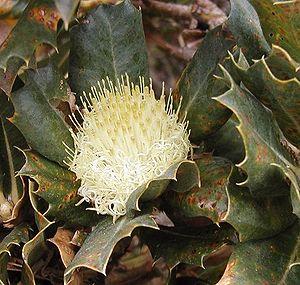
Les Grevilleoideae sont une sous-famille de la famille de plantes des Proteaceae. Principalement localisée dans l'hémisphère sud, elle comprend environ 44 genres et environ 950 espèces. Parmi ces genres, on peut citer Banksia, Grevillea et Macadamia.
Banksia ser. Dryandra est une série taxonomique du genre Banksia. Elle est constituée de 94 espèces de petits arbustes buissonnant. Ce taxon est considéré comme un genre à part entière par les évolutionnistes mais a été fusionné par les cladistes en 2007 avec le genre Banksia afin que celui-ci respecte les règles de la classification phylogénétique. Ces espèces se rencontrent toutes dans l'extrémité sud-ouest de l'Australie-Occidentale. La série porte son nom en mémoire au botaniste suédois Jonas C. Dryander.
Banksia sessilis, nommée Dryandra sessilis avant 2007, est une espèce d'arbustes buissonnants du genre Banksia, de la famille des Protéacées. Elle est connue sous le nom de Dryandra sessilis, jusqu'en 2007, date à laquelle le genre Dryandra a été intégré dans celui de Banksia. Le peuple Noongar connaît la plante sous le nom de Budjan ou Butyak.
Dryandra est un genre de la famille des Proteaceae qui n'est plus reconnu depuis 2007 par les cladistes. En effet, selon des études moléculaires, sa reconnaissance aurait rendu paraphylétique le genre Banksia. Il a donc été abaissé au rang de série du genre Banksia : Banksia ser. Dryandra. Le genre est malgré tout toujours reconnu par les évolutionnistes.
Comme c'est le cas pour d'autres plantes à fleurs, la taxonomie du genre Banksia se réfère aux propriétés anatomiques et morphologiques des fleurs, des fruits et des graines, ainsi que des caractéristiques secondaires telles que la structure des feuilles et le port de la plante. Le genre appartient à la famille des Proteaceae, sous-famille des Grevilleoideae, tribu des Banksieae et sous-tribu des Banksiinae, aux côtés de son proche parent, Dryandra. La classification infragénérique actuellement en vigueur est fondée sur la monographie d'Alexander Segger George publiée en 1999 pour la série des volumes de la Flora of Australia, et reconnait deux sous-genres, trois sections, 13 séries, environ 77 espèces, 6 sous-espèces et 18 variétés. Des analyses cladistiques ont jeté le doute sur certains aspects de cette classification, mais les modifications proposées n'ont pas été largement acceptées.